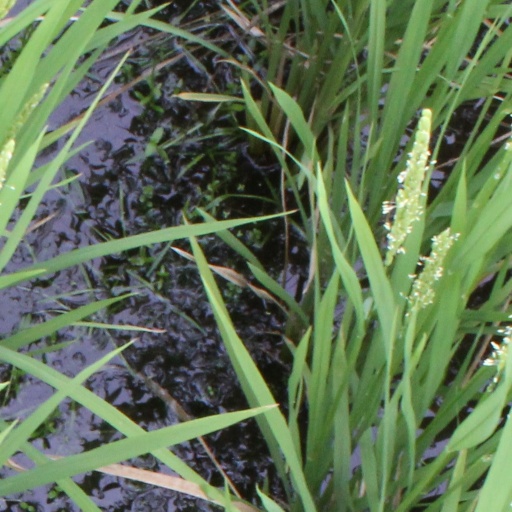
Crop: rice